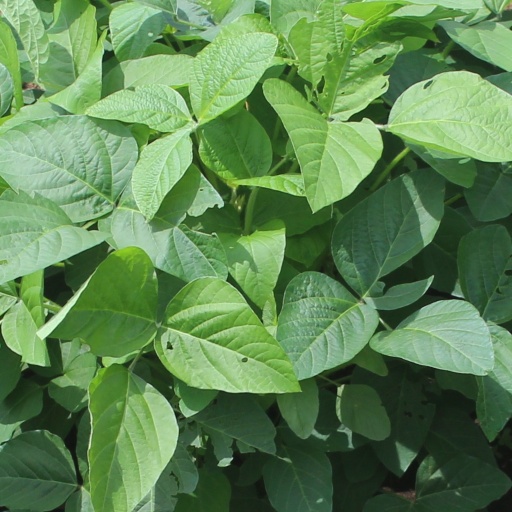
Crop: soybean